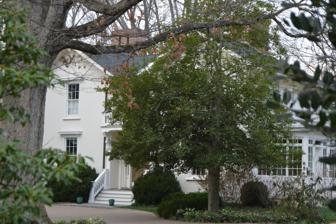
Building: Judge William J. Robertson House
Country: United States of America
Year built: 1859
Historic house in Virginia, United States United States historic place Judge William J. Robertson House U.S. National Register of Historic Places Virginia Landmarks Register Southern front of the house Show map of Virginia Show map of the United States Location 705 Park St., Charlottesville, Virginia Coordinates 38°2′13″N 78°28′34″W / 38.03694°N 78.47611°W / 38.03694; -78.47611 Area 1.2 acres (0.49 ha) Built 1859 ( 1859 ) Architectural style Italianate, Gothic Revival NRHP reference No. 99001601 VLR No. 104-5074 Significant dates Added to NRHP December 22, 1999 Designated VLR September 15, 1999 Judge William J. Robertson House is a historic home located at Charlottesville, Virginia . It was built in 1859, and is a two-story, roughly rectangular, brick dwelling with elements of the Italianate and Gothic Revival styles.  It has rendered walls scored to simulate ashlar masonry, a hip-and-gable roof with broadly overhanging gable eaves supported by large decoratively carved brackets, and one-story wings and porches.  It was built by Justice William J. Robertson (1817-1898), who was the "acknowledged leader of the Virginia bar" during the second half of the 19th century. It was listed on the National Register of Historic Places in 1999. References